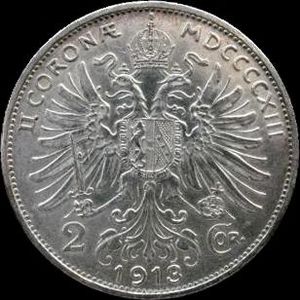
Østrig-ungarske krone / Østrig 1892 til 1918
Østrig-ungarske kroner var valutaen og guldstandarden i Østrig-Ungarn. Ved en valutareform i 1892 afløste kroner den hidtidige Gulden, der var en sølvstandardvaluta. I folkemunde kaldte man guldmønterne 10-, 20- og 100-krone for guldkroner. Indtil 1900 var gulden gyldig ved siden af kronen. Ombytningsforholdet var to kroner for en gulden.